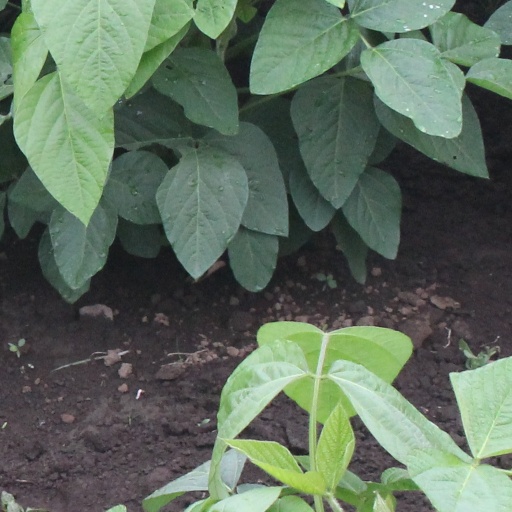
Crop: soybean